Philip Ulric Strengberg

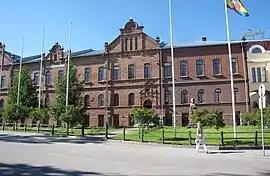
Strengberg tobacco factory.

The Strengberg tobacco factory was one of the largest and most successful tobacco firms in Finland, situated in the Ostrobothnian town Jakobstad. From this position of strength, it was also (probably) the first Finnish company to open a subsidiary abroad, in the Swedish town of Härnösand in 1903. The severe competition between the Finnish tobacco producers (such as "P.C. Rettig & Co" and "Tollander & Klaerich") led to rapid technological development in the branch. By the 1840s, Strengberg had started to install machinery and industrialise artisan production. Cutting machines were acquired and installed in the 1850s, and the first steam engine to drive the cutting and pressing machines were acquired in 1863, and in 1900, the factory employed around 1000 people in Jakobstad.